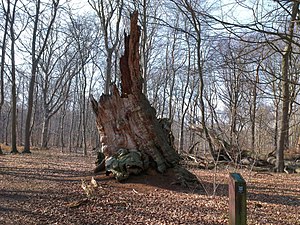
Storkeegen
Resterne af Storkeegen.
Storkeegen i Jægerspris Nordskov
Storkeegen er et gammelt egetræ i Jægerspris Nordskov ved Jægerspris. Den sidste levende gren på træet faldt i efteråret 1980. I 1965 blev dens alder vurderet til ca. 800 år.